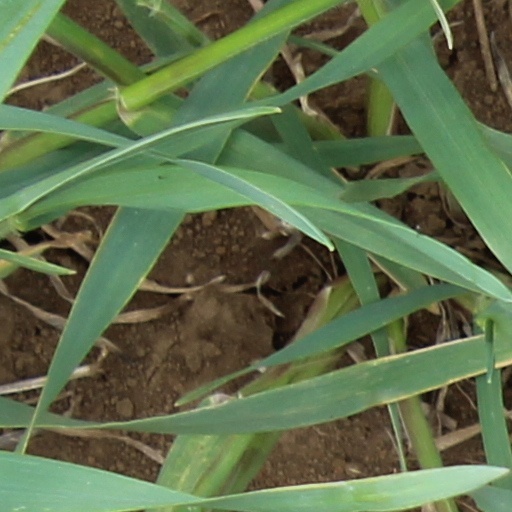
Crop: wheat